Peruvian Navy

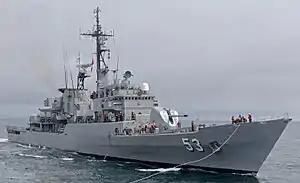
BAP "Almirante Grau" (FM-53), current fleet flagship

Into the 21st century, the Peruvian Navy began to modernize their ships. In 2008, the Type 209/1100 submarines were modernized while the "Carvajal"-class frigates began to be modernized in 2011. The Type 209/1200 submarines began to be modernized in late-2017 beginning with the BAP "Chipana" (SS-34).